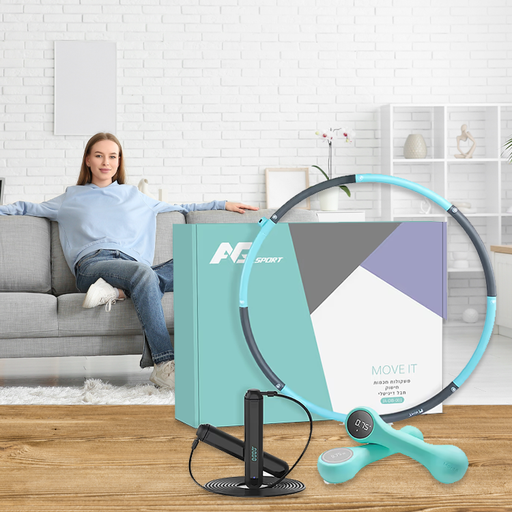
קטגוריה: שתי מתנות לבחירה
תיאור: מארז ספורט ביתי MOVEIT
מידע נוסף: מתנה קטנה